Jesse Wedgwood Mighels

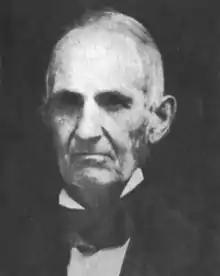
Jesse Wedgwood Mighels

Jesse Wedgwood Mighels (1795–1861) was an American naturalist and conchologist.